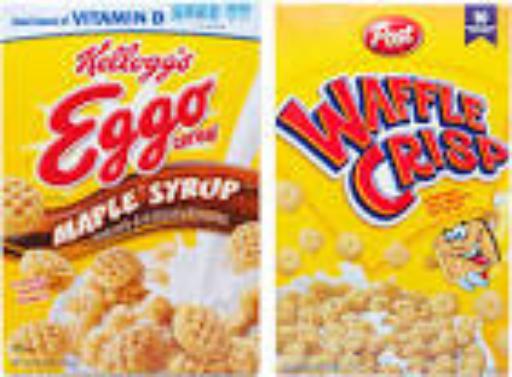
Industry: Food